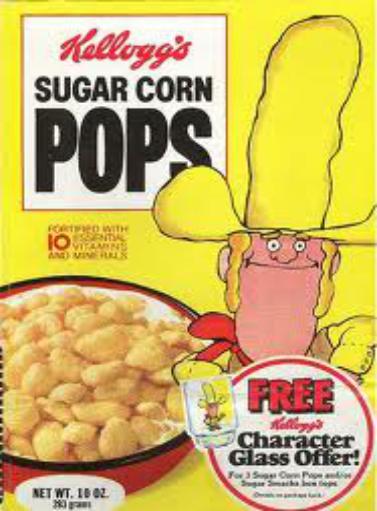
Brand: Corn Pops
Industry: Food